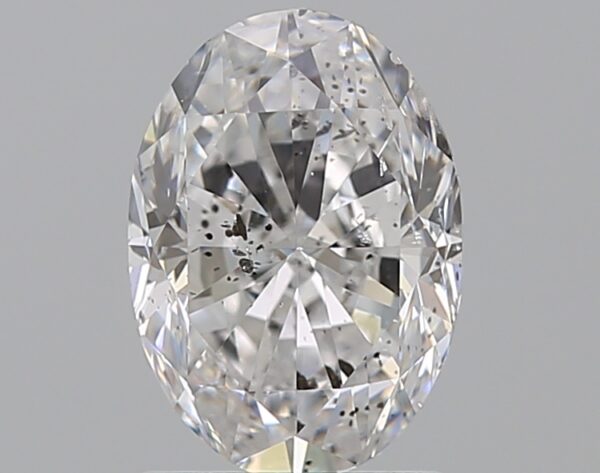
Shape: oval
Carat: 1.5
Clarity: SI2
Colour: D
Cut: FG
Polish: EX
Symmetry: VG
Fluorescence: N
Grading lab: GIA
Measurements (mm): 8.48 x 6.02 x 3.94